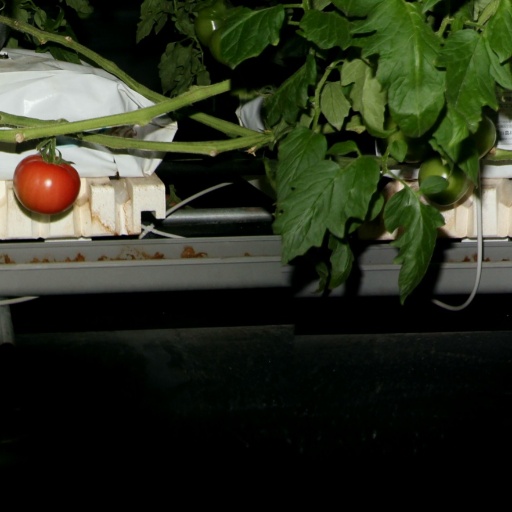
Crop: tomato